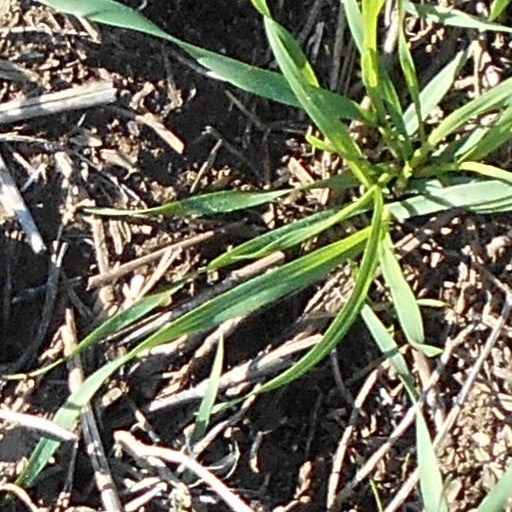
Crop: wheat